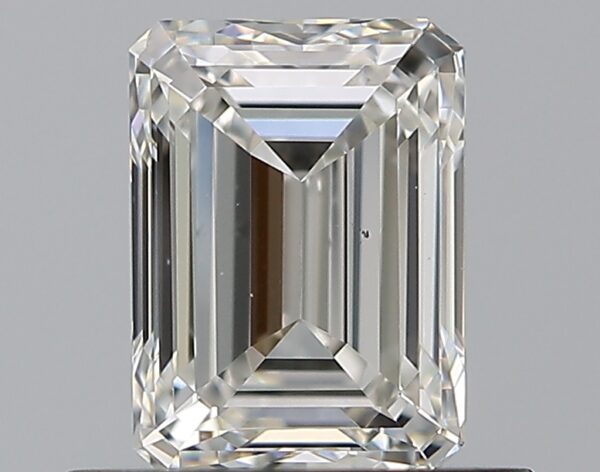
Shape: emerald
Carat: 0.72
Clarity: VS2
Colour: G
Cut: EX
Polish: EX
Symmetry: VG
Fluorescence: N
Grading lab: GIA
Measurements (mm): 5.76 x 4.23 x 2.87